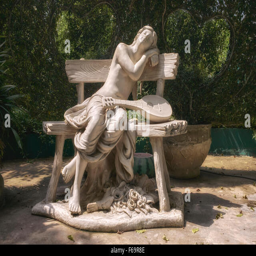
statue , set in gardens , of an unknown character with a musical instrument